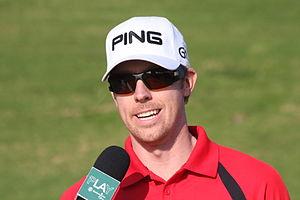
Hunter Mahan, Hunter Myles Mahan, né le 17 mai 1982 à Orange, est un golfeur américain.